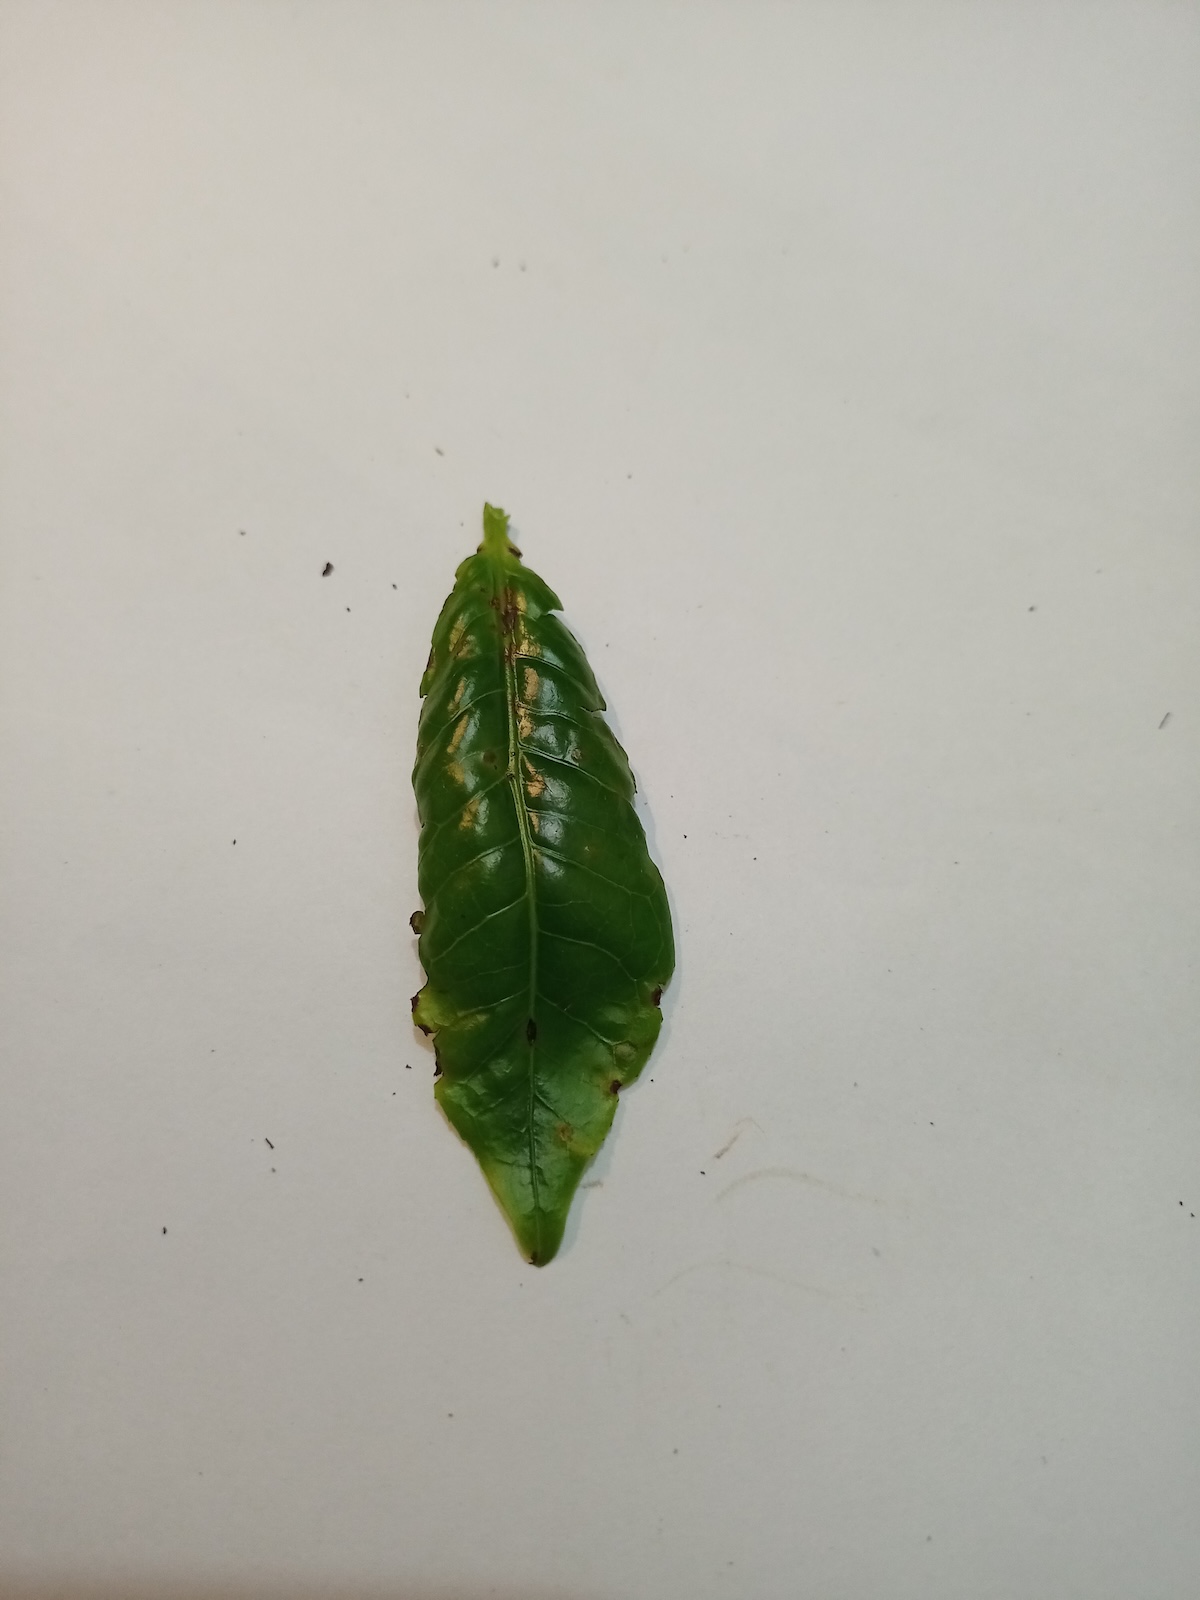
Label: Helopeltis